History of Newcastle, New South Wales

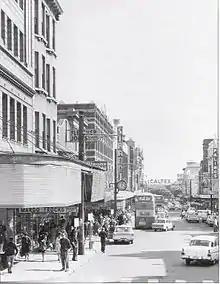
Hunter Street, 1968. Leyland buses have replaced the trams.

Newcastle has one of the oldest theatre districts in Australia. Victoria Theatre on Perkins Street is the oldest purpose-built theatre in the country. The old city centre has seen some new apartments and hotels built in recent years, but the rate of commercial and retail occupation remains low while alternate suburban centres have become more important. The CBD itself is shifting to the west, towards the major urban renewal area known as Honeysuckle. This renewal is a major part of arresting the shift of business and residents to the suburbs.